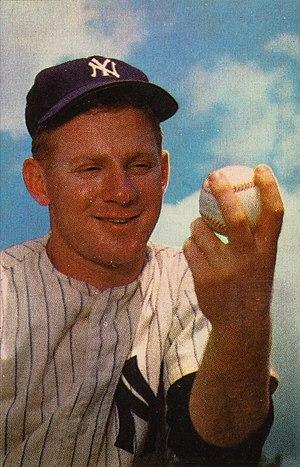
"Edward Charles ""Whitey"" Ford est un ancien joueur américain de baseball qui a joué toute sa carrière avec les Yankees de New York en Ligue majeure de baseball. Il a passé 16 saisons avec les Yankees et a gagné 236 parties contre 106 défaites, soit un pourcentage de victoires de 69,0 %. Ce pourcentage est le troisième meilleur pourcentage de l'histoire des Ligues majeures parmi les lanceurs à la retraite. Si l'on inclut les lanceurs en activité, Ford se classe 4ᵉ après Al Spalding, Spud Chandler et Pedro Martinez.